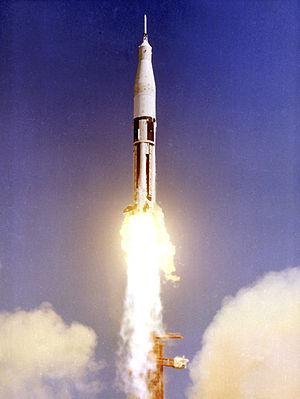
Saturn est une famille de lanceurs américains développée par la NASA dans les années 1960 pour le programme Apollo. Elle comprend le lanceur Saturn V développé pour permettre le lancement de l'expédition lunaire et capable de placer 110 tonnes en orbite basse et les fusées Saturn I et Saturn IB qui ont permis la mise au point par étapes de la fusée géante.